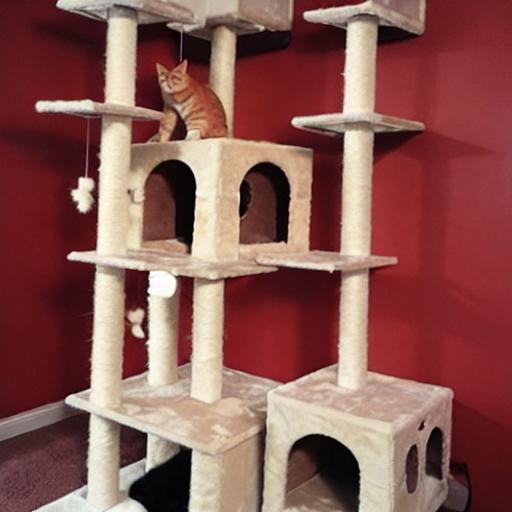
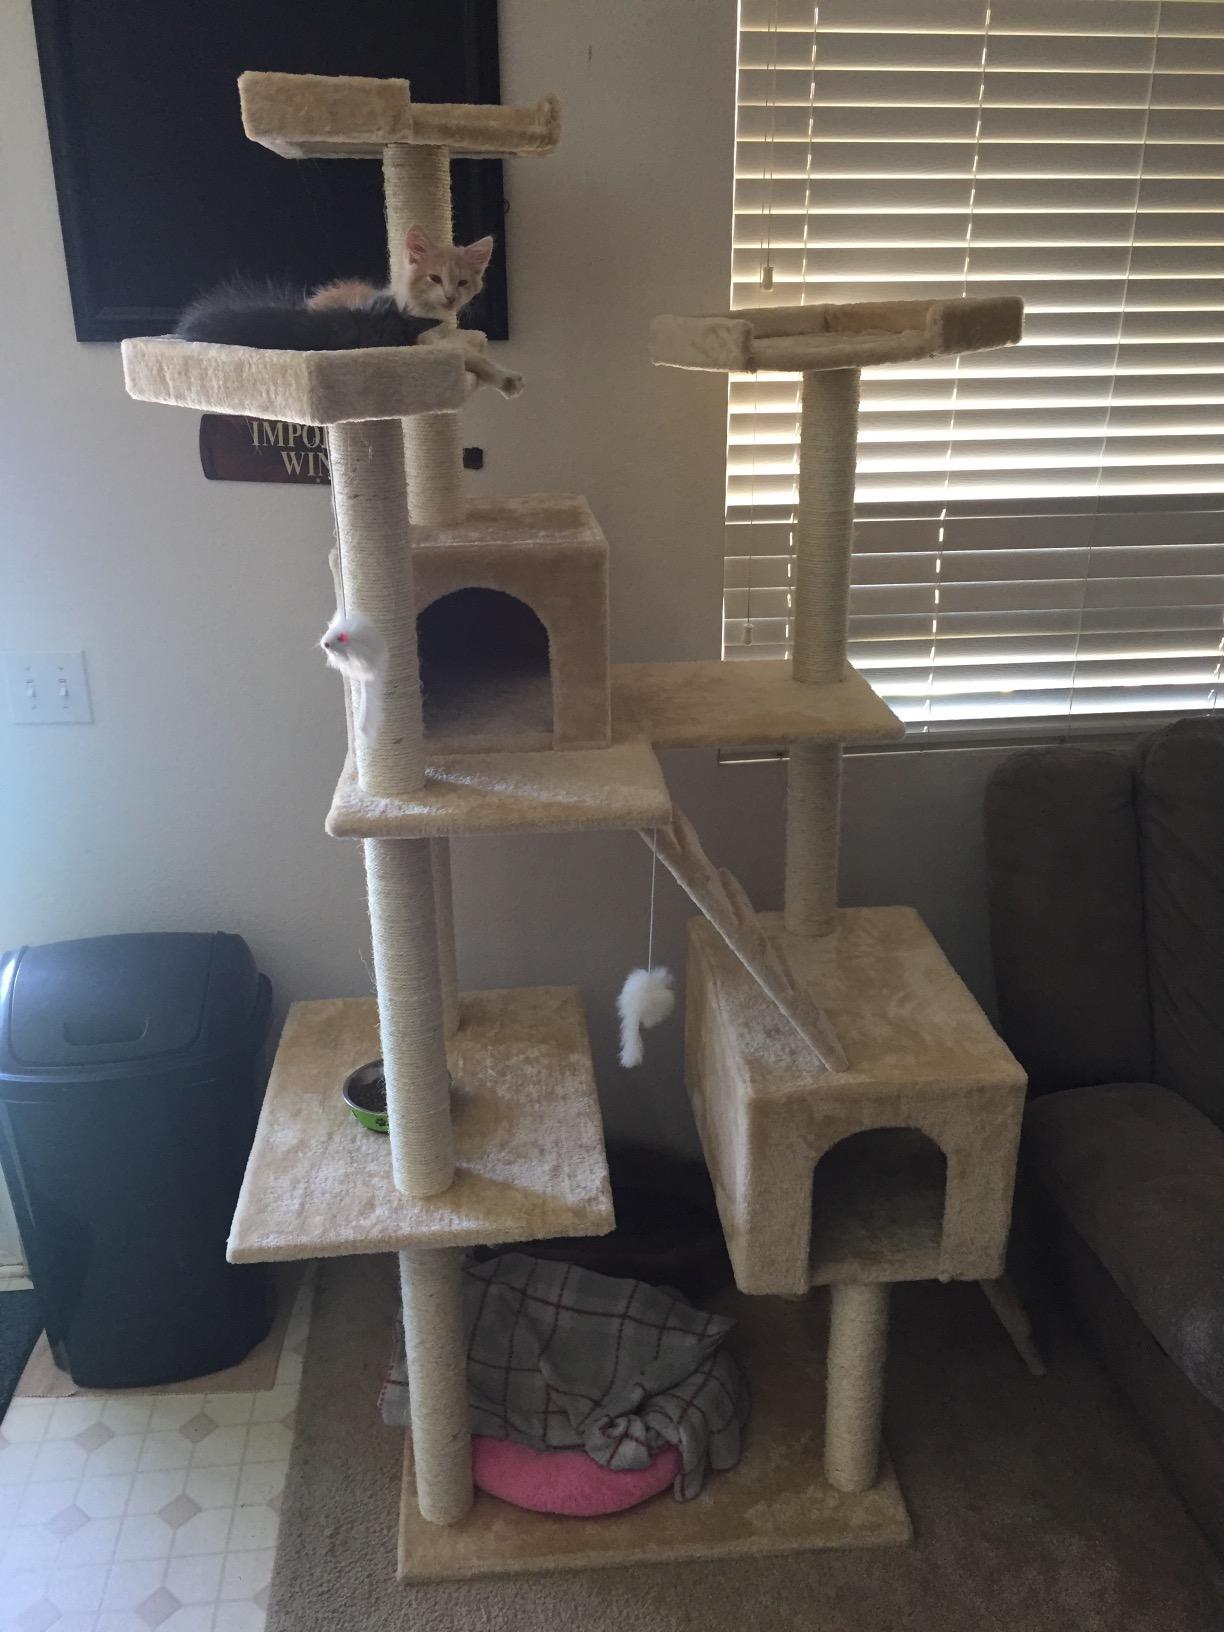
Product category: items_cat tree
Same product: no